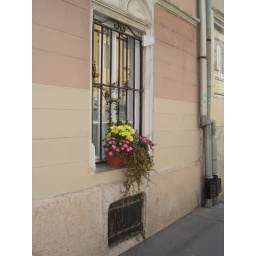
A window box on a back street in Buda